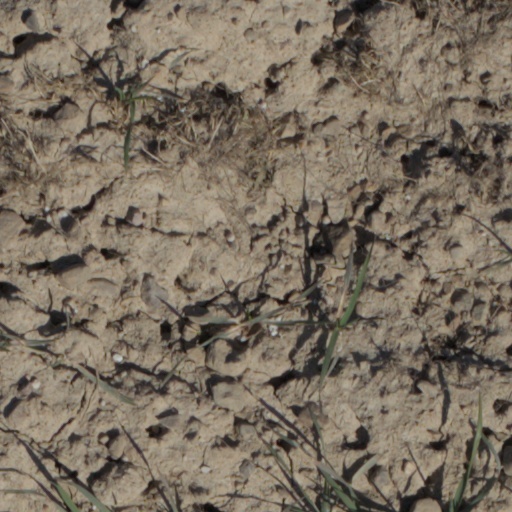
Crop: wheat